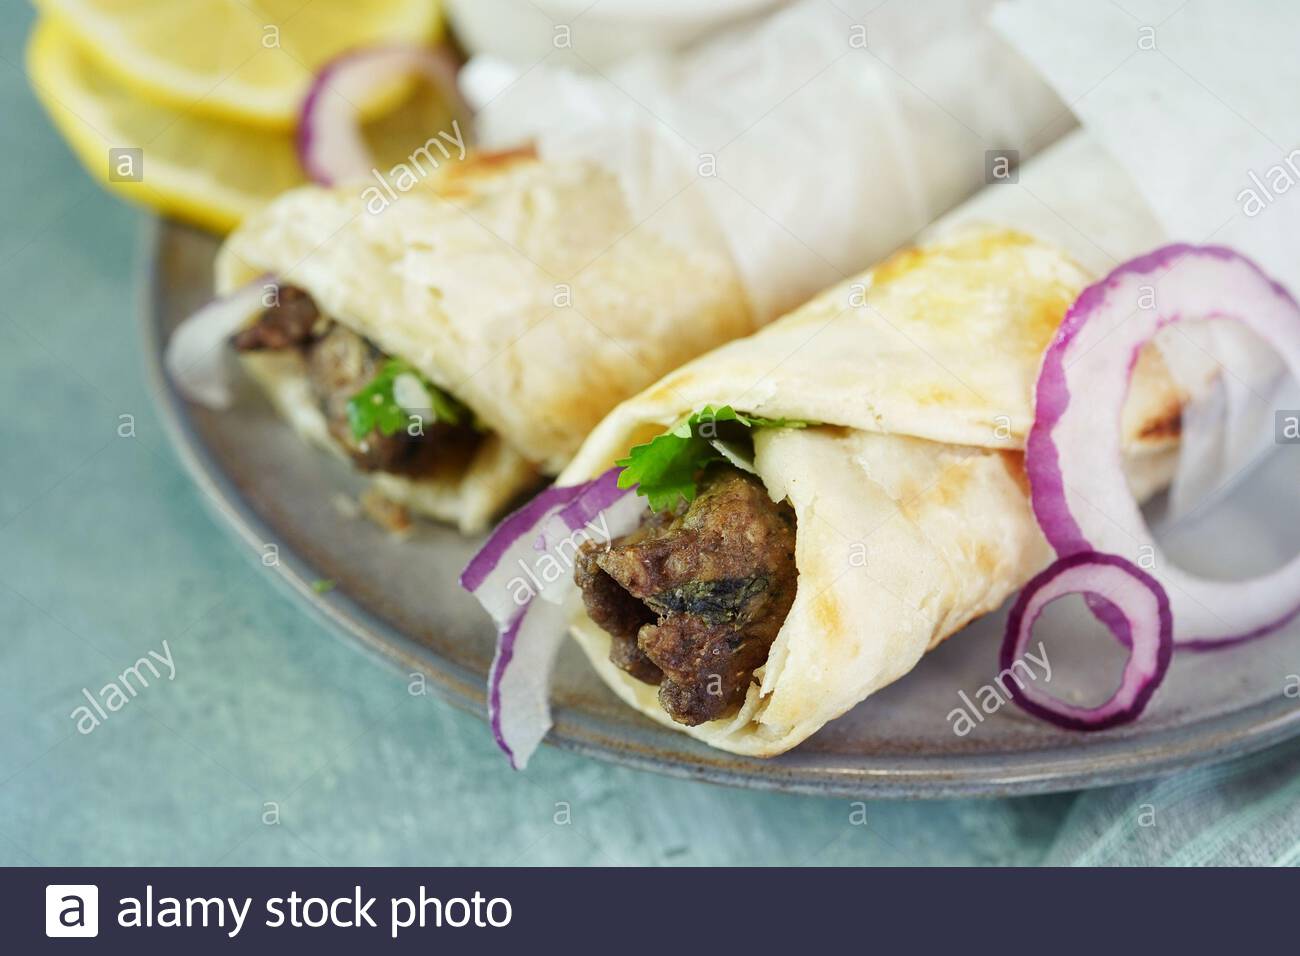
Dish: kaathi_rolls